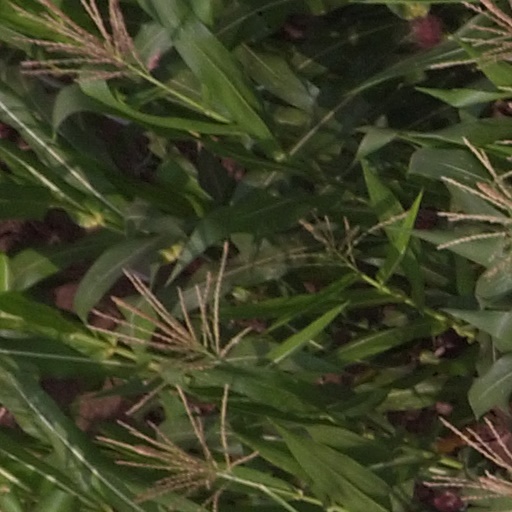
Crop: maize; corn